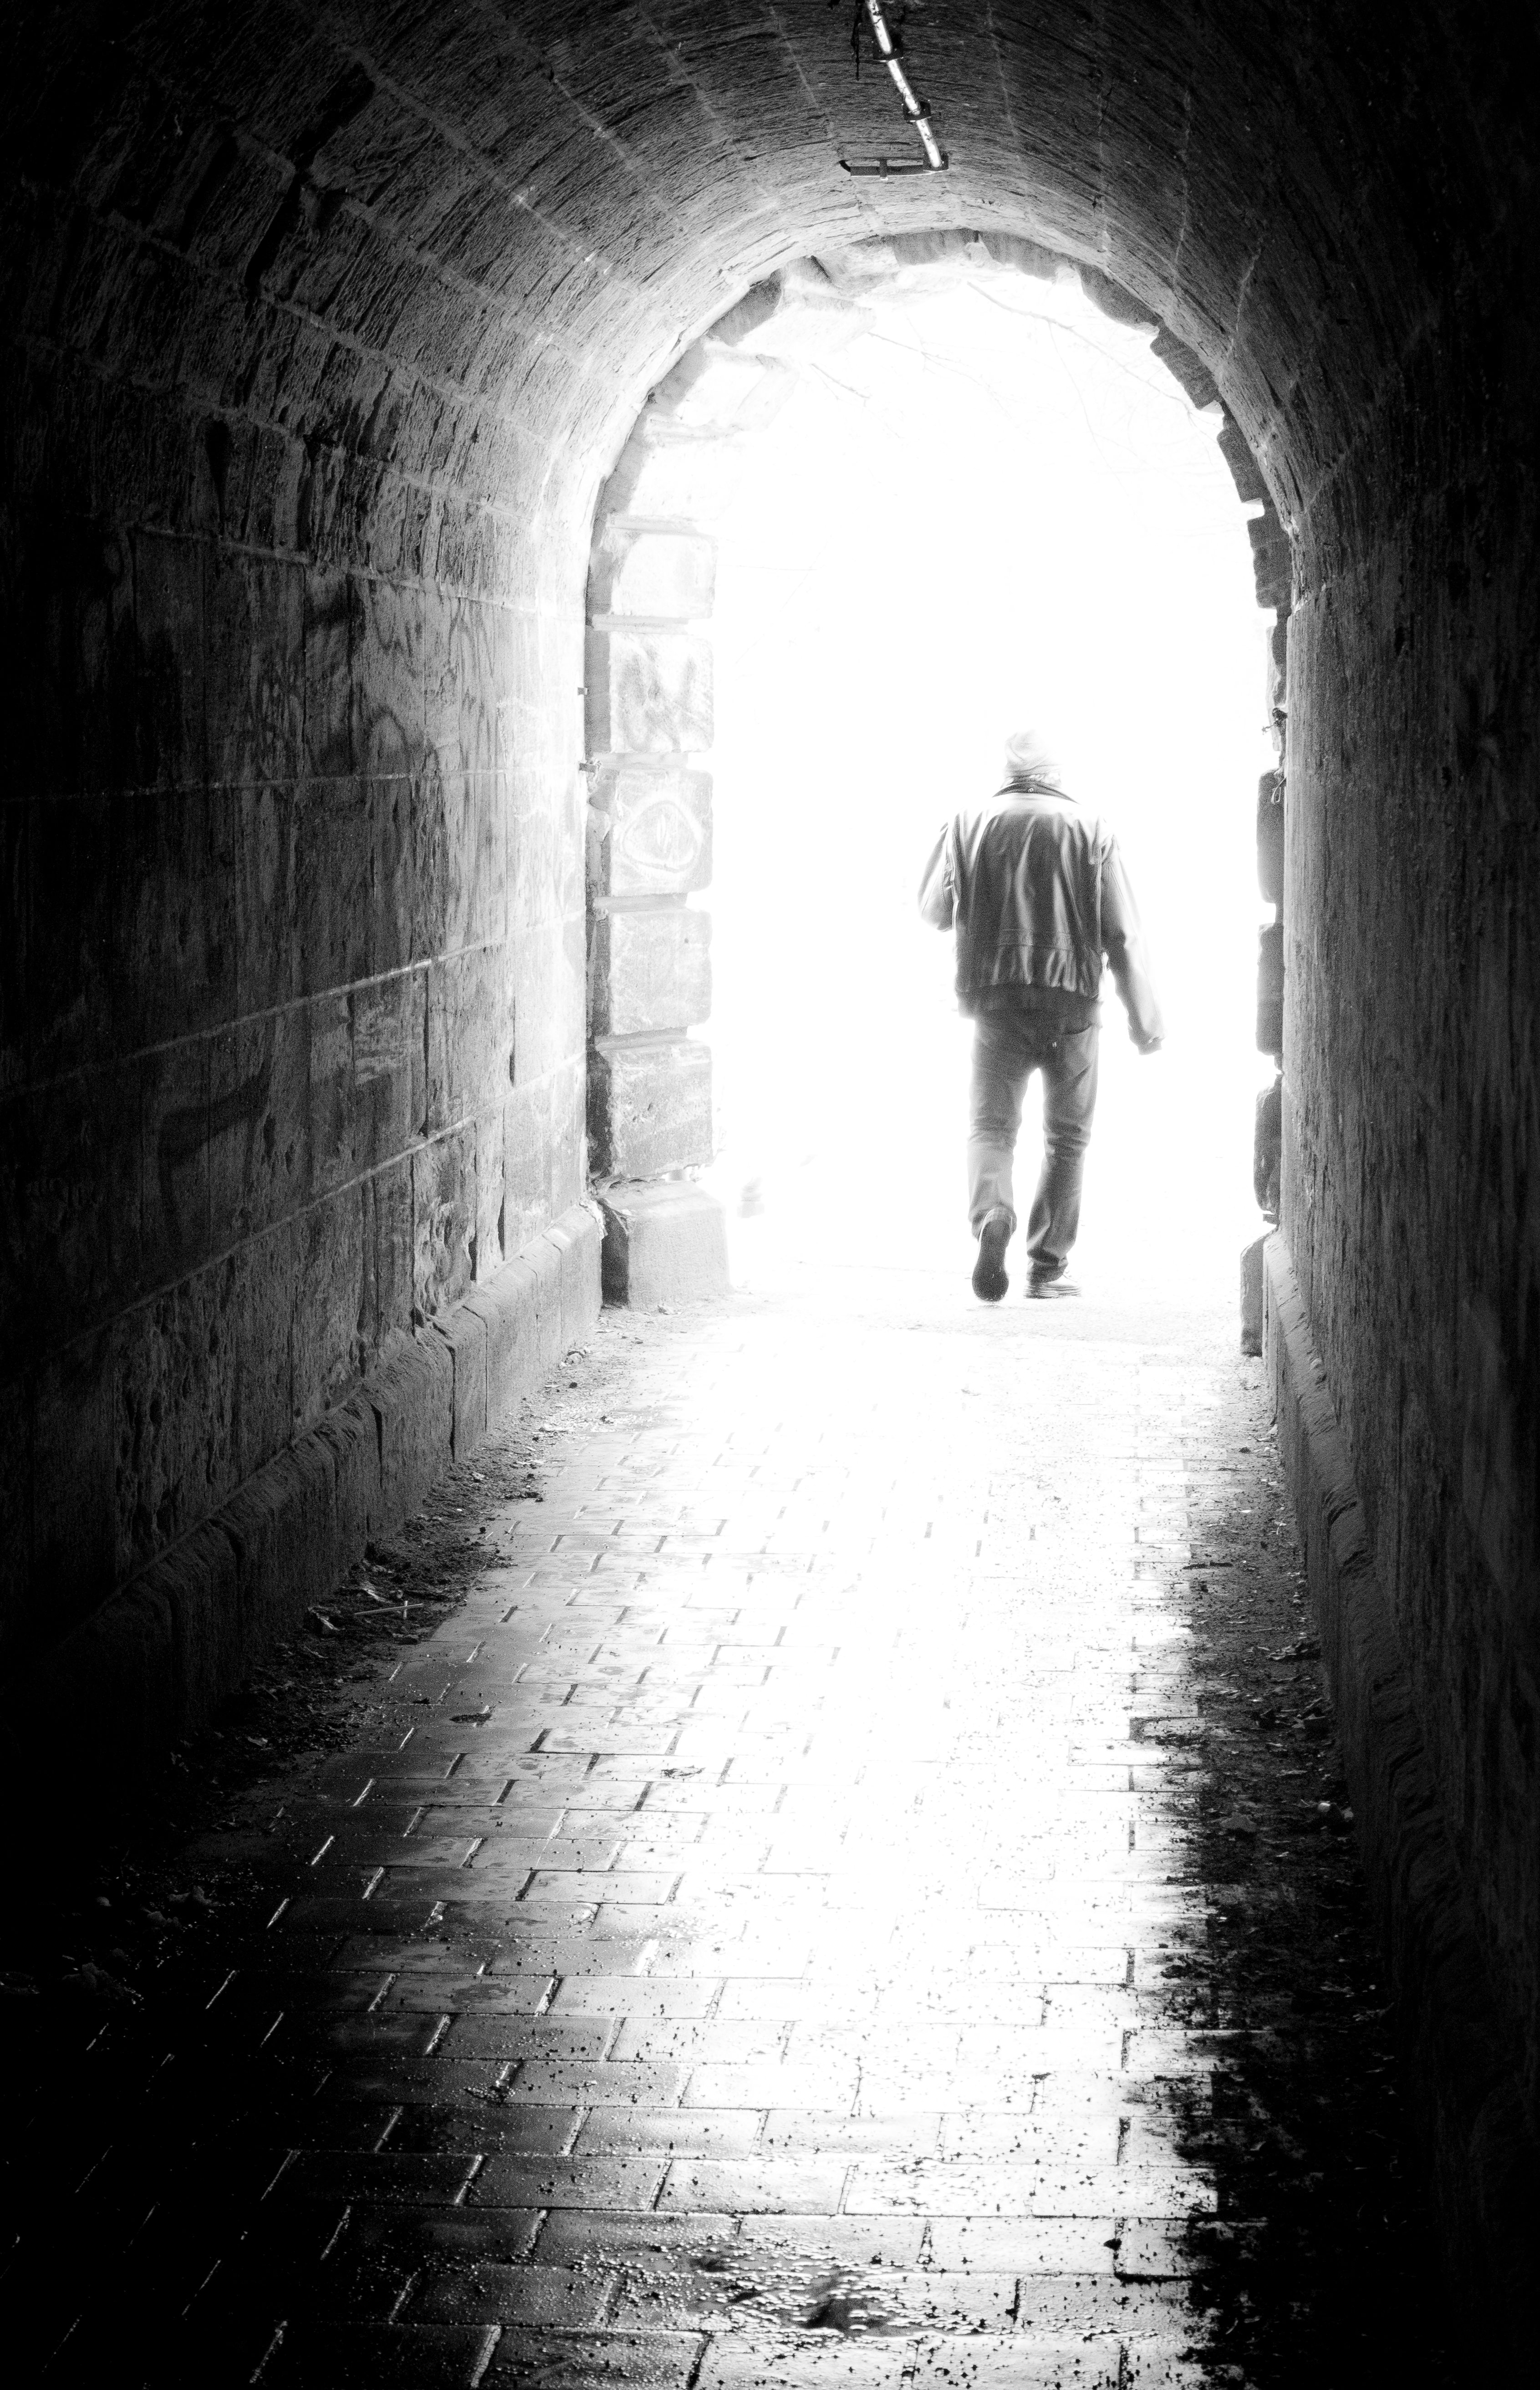
light, black and white, white, street, photography, alley, city, urban, step, tunnel, dslr, heaven, shadow, human, darkness, black, monochrome, death, candid, art, infrastructure, symmetry, lost, snapshot, germany, sony, bavaria, fine, die, streetscene, alpha, franconia, nuremberg, grief, sonystreetphotographer, 58, element, n rnberg, inot, monochrome photography, film noir